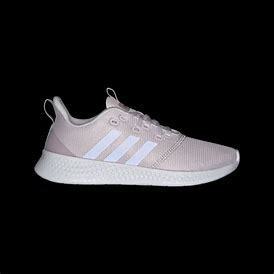
Brand: Adidas
Model: Puremotion